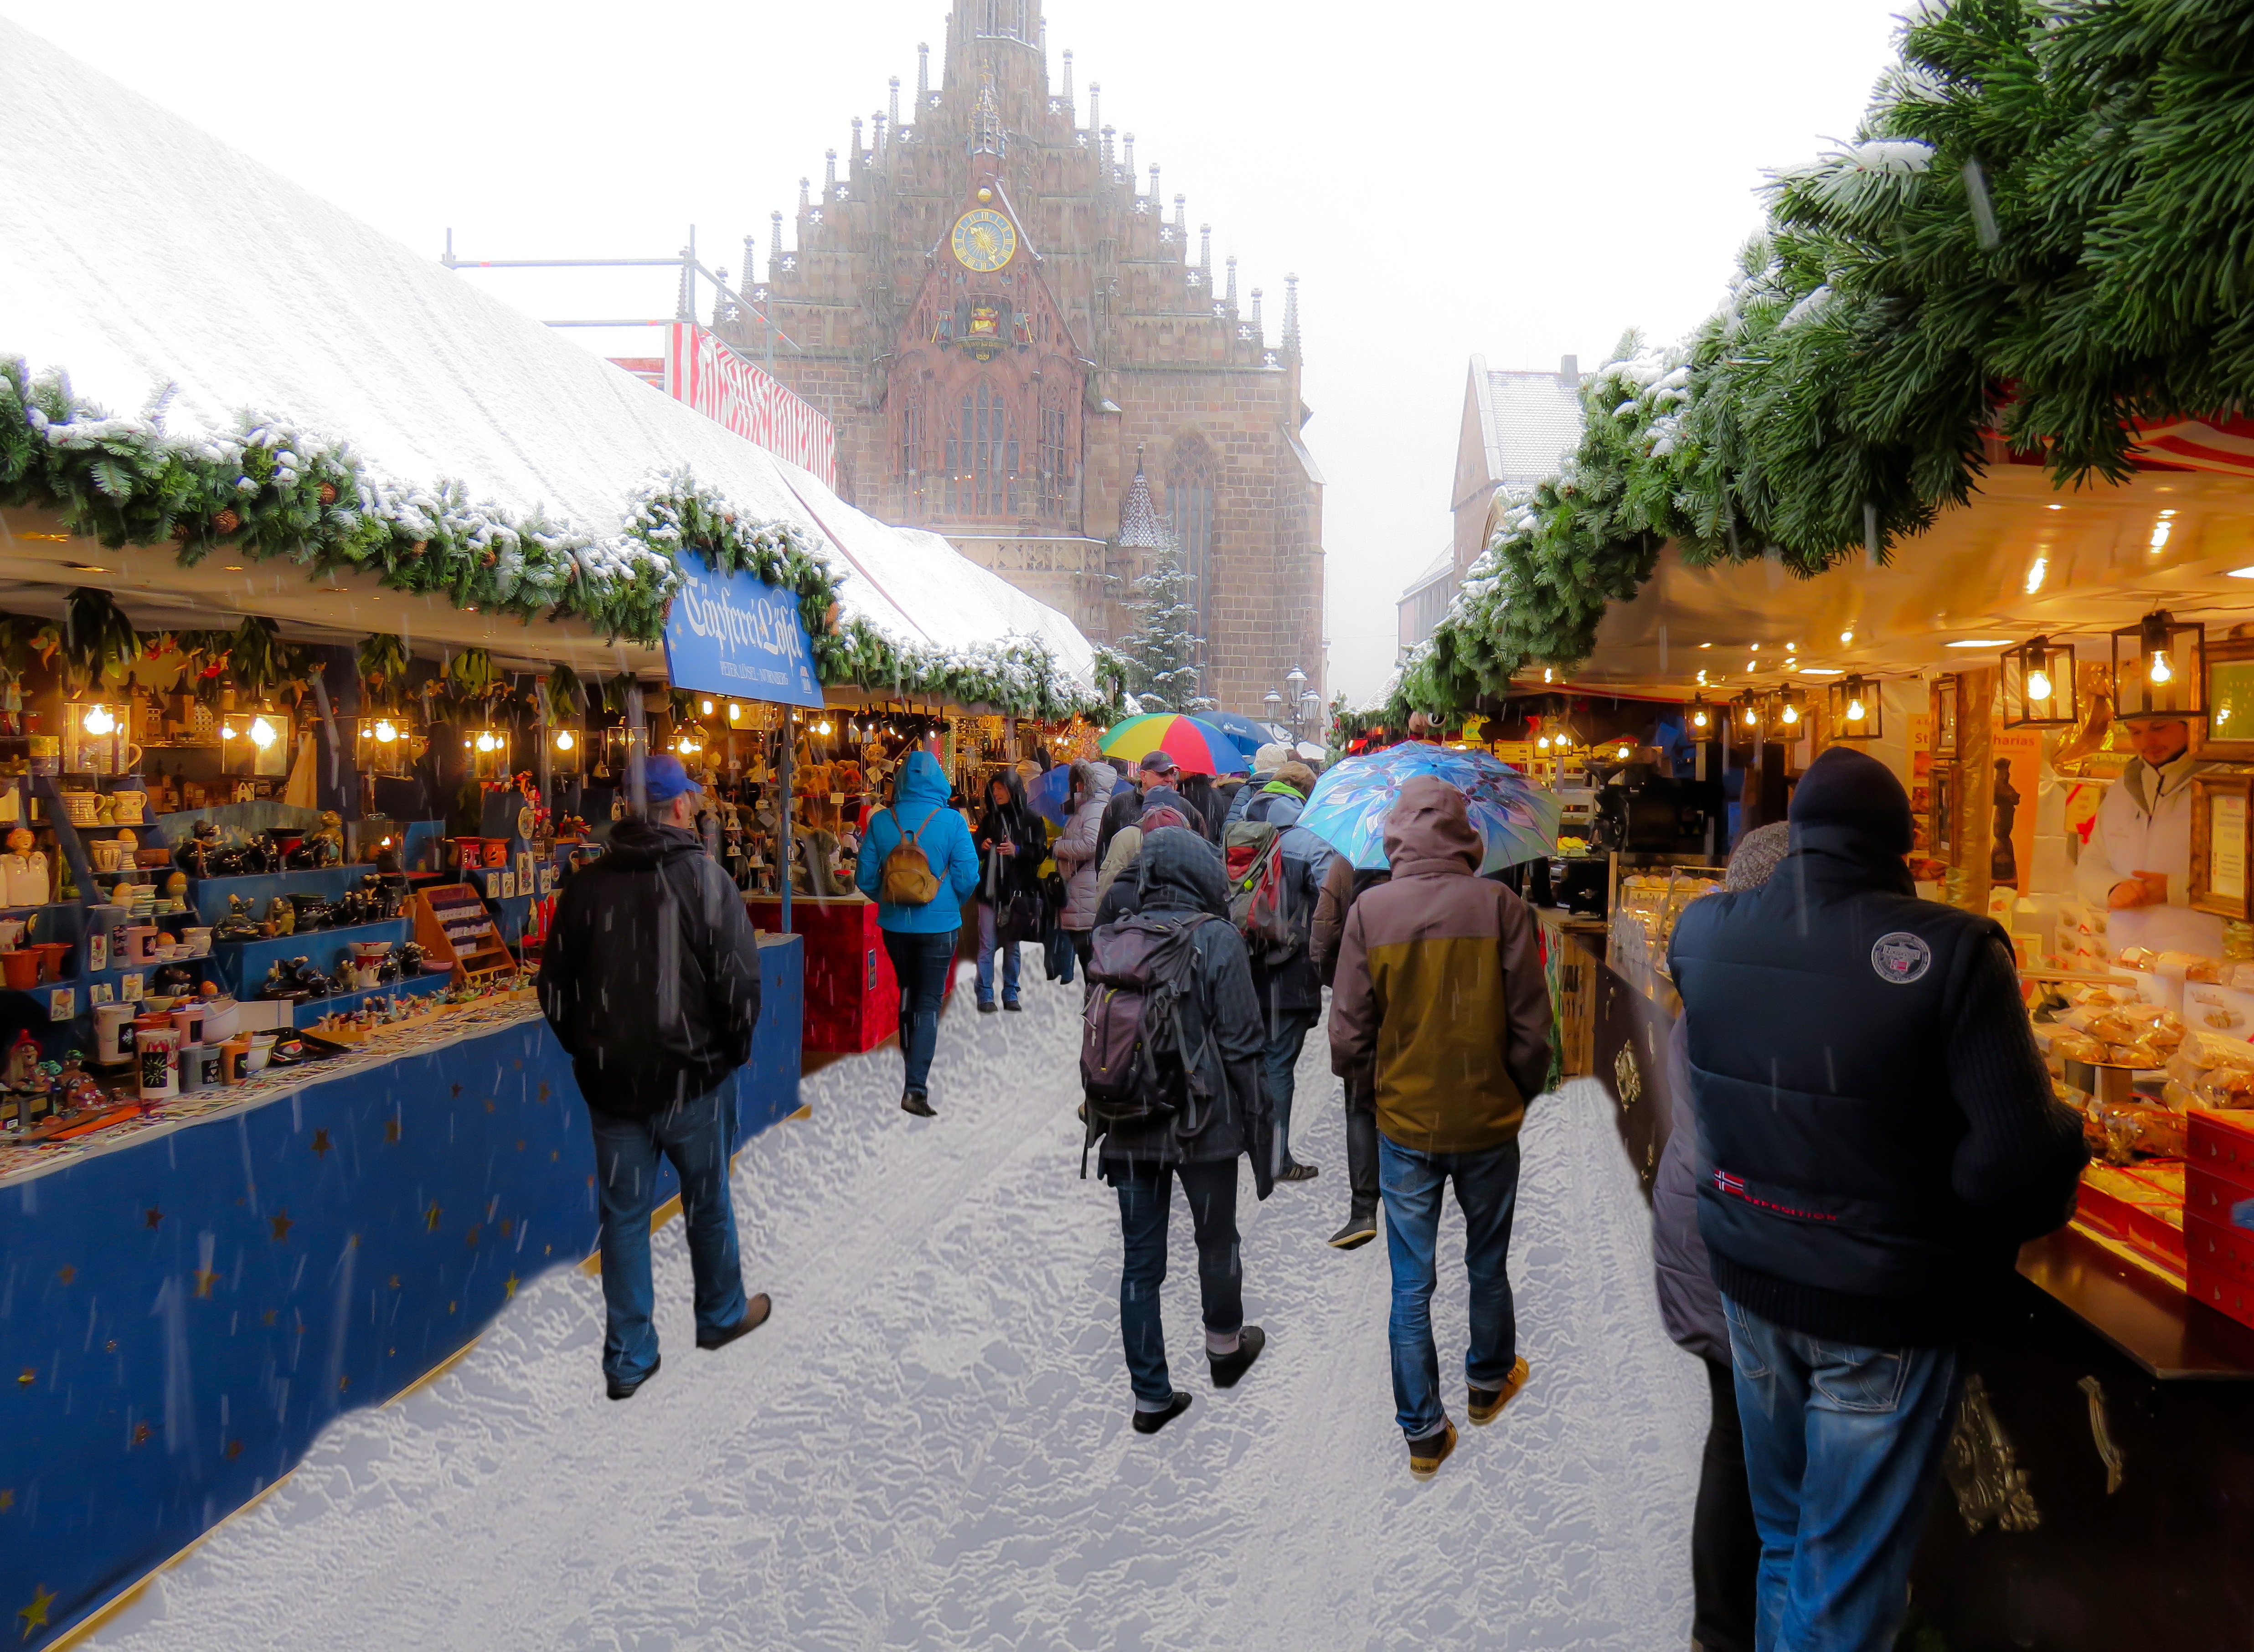
snow, town, city, crowd, bazaar, market, tourism, christmas, public space, christmas market, nuremberg, snowflakes, christmas buden, christkindlesmarkt, human settlement